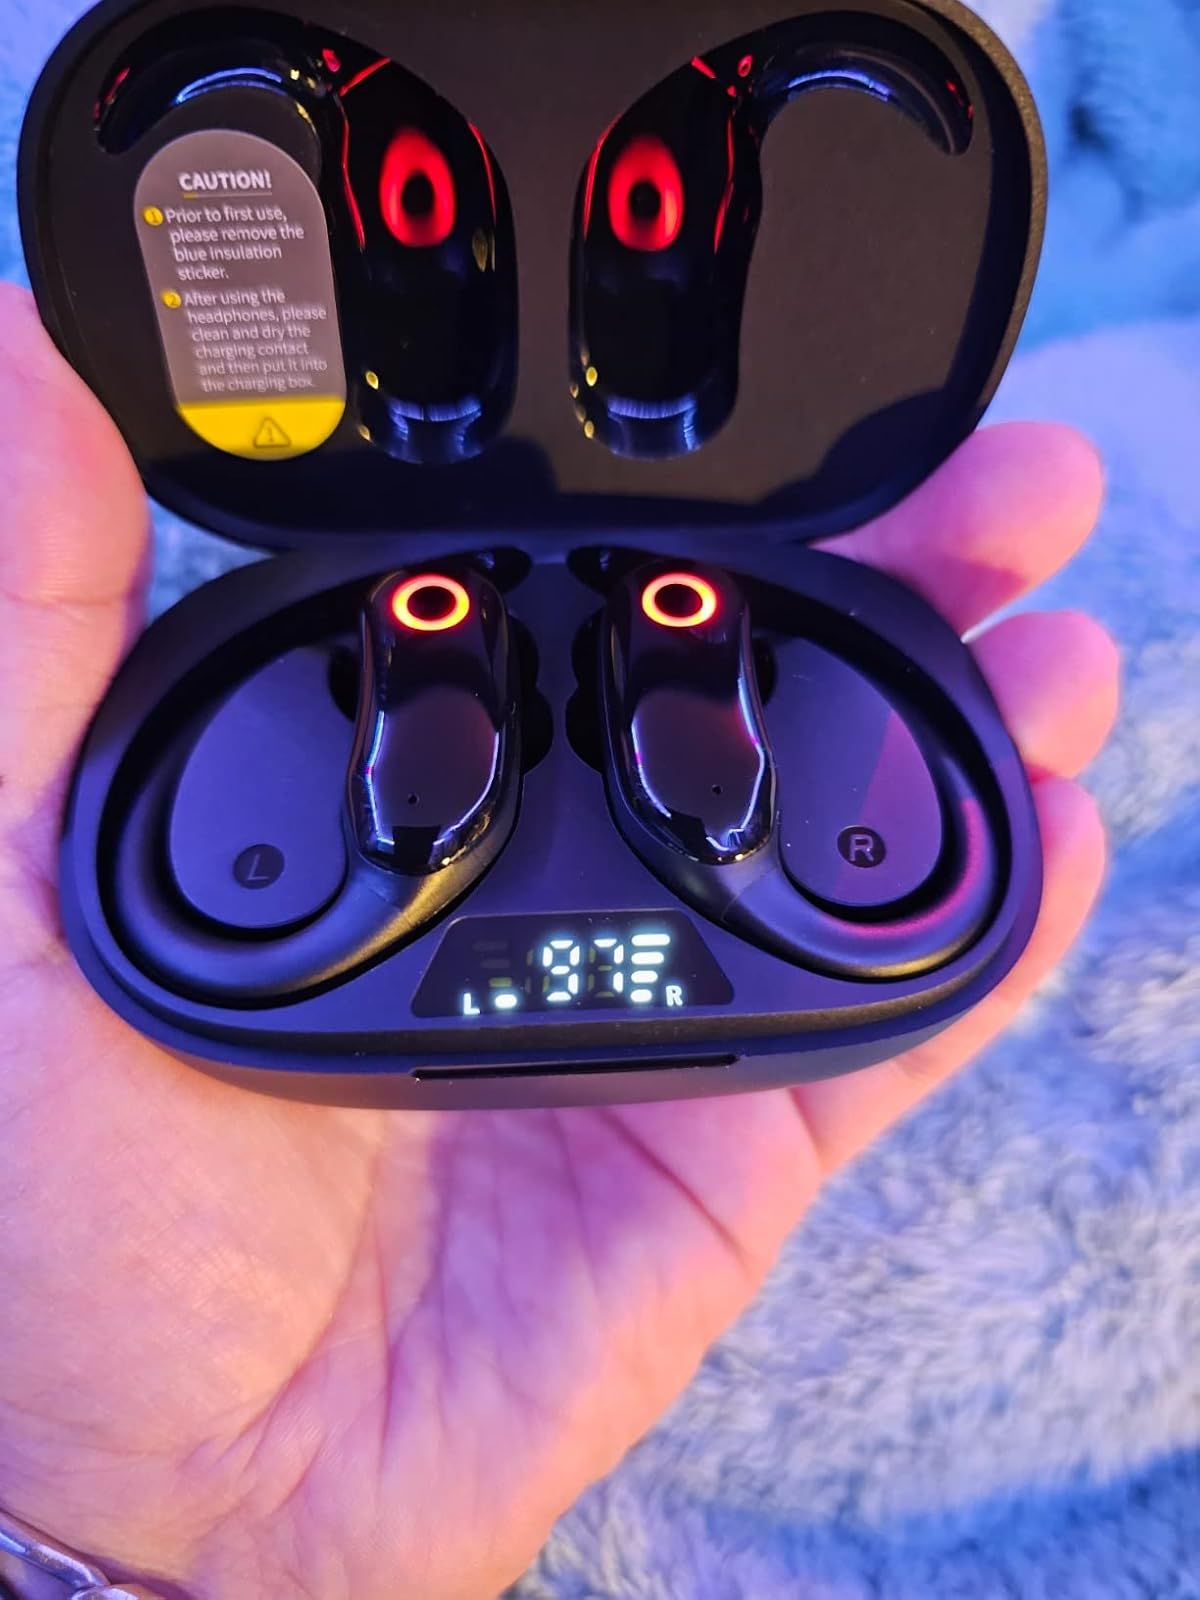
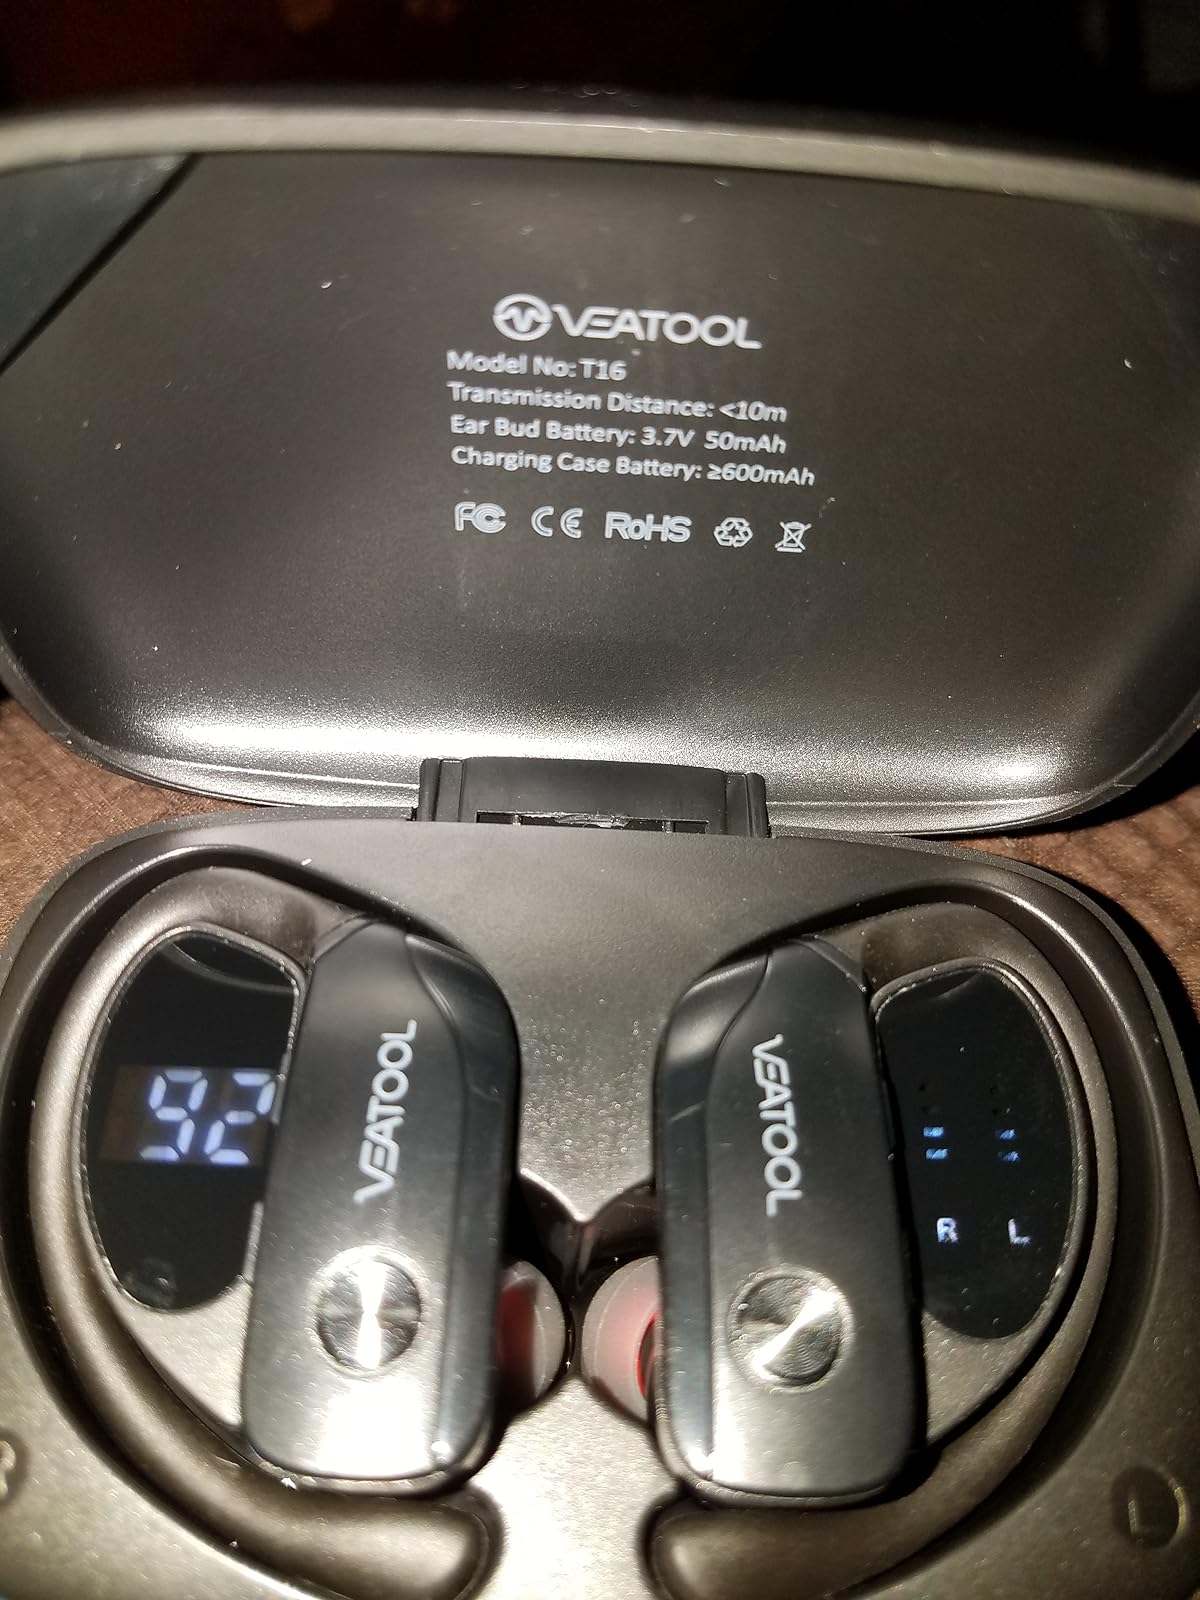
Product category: earbuds
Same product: no